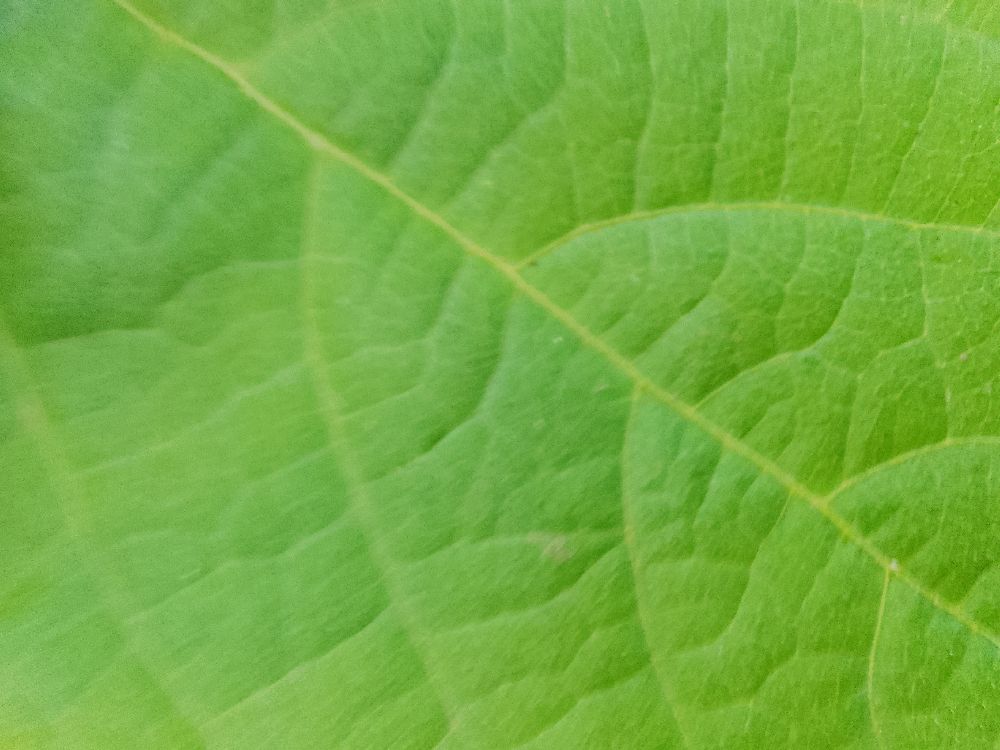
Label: healthy